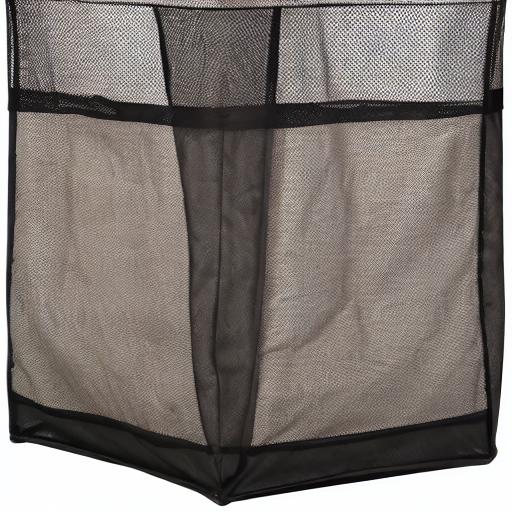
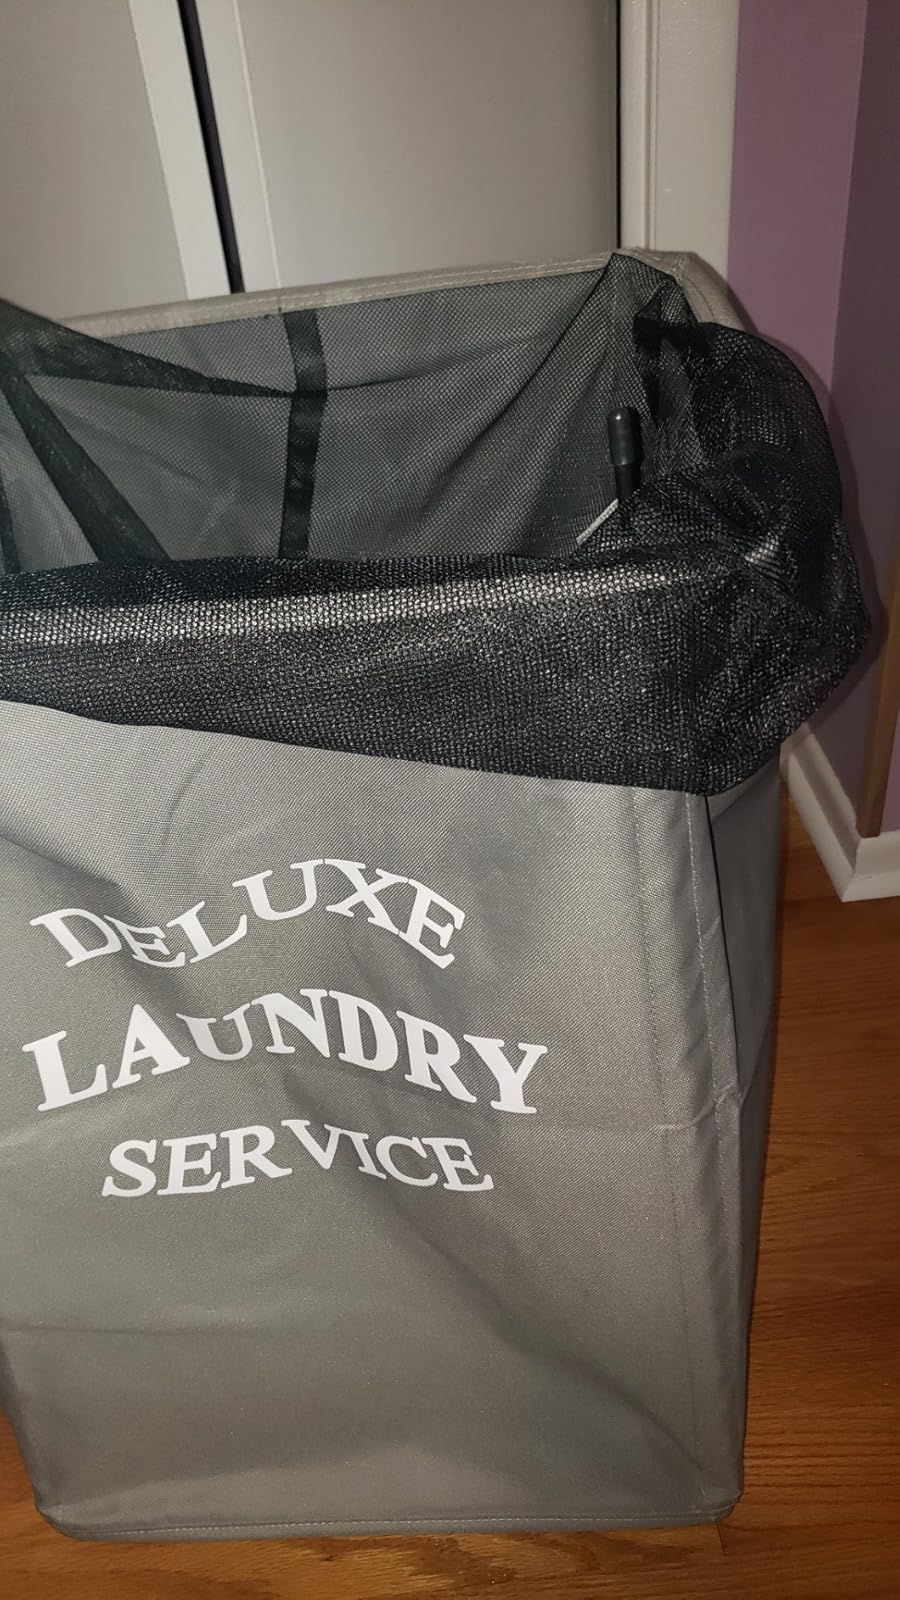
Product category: items_hamper
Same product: no